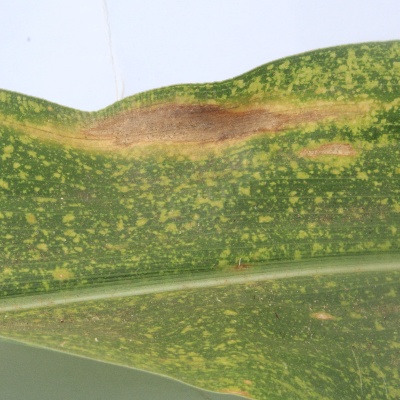
Crop: Maize
Condition: leaf blight